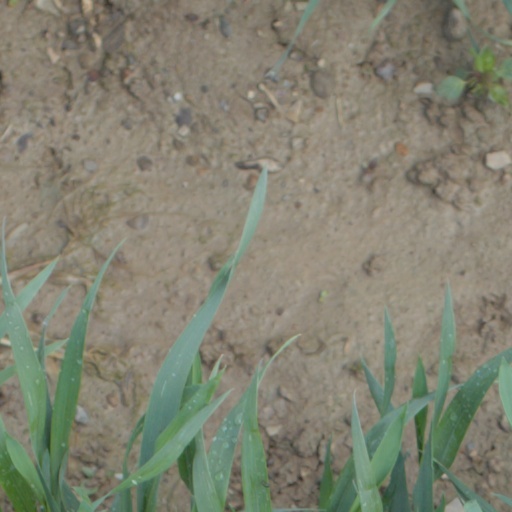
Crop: wheat